Bietigheim-Bissingen

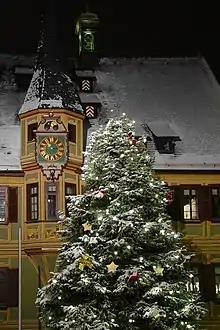
Bietigheim Town Hall

Bietigheim-Bissingen station is located on an important railway junction on the Western Railway (connecting Stuttgart with Karlsruhe and Heidelberg) and the Franconia Railway to Heilbronn. Line 5 of the Stuttgart S-Bahn and line 5 of the Stadtbahn Karlsruhe both start here.